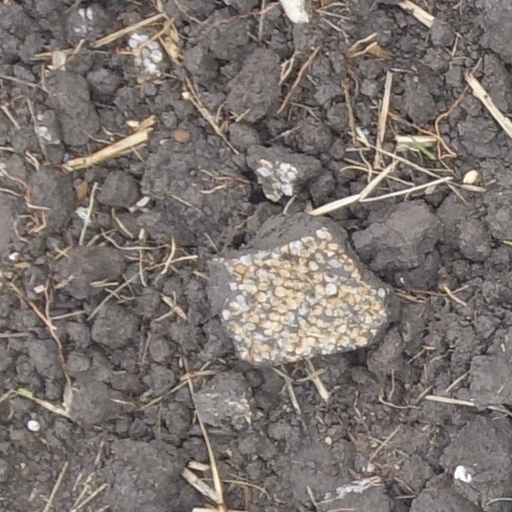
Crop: wheat